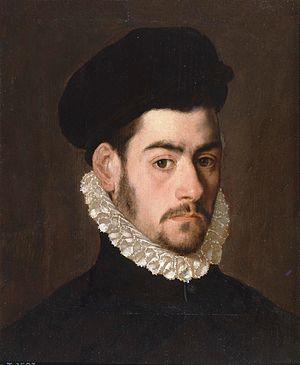
Alonso Sánchez Coello, était un peintre espagnol.